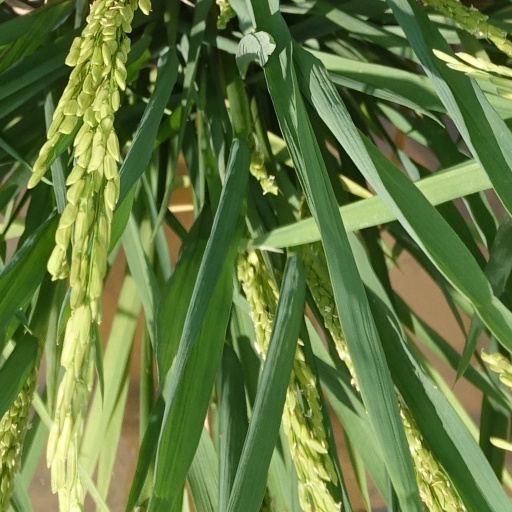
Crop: rice